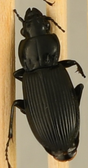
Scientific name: Pterostichus melanarius
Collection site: Woodworth Site (WOOD), plot WOOD_023